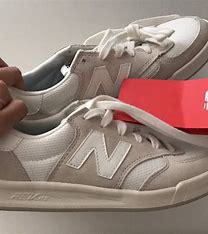
Brand: New
Model: Balance New Balance 300 Series